Bixiao Niangniang

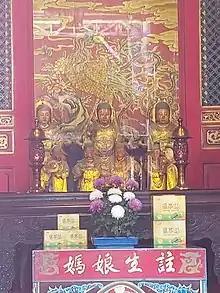
Zhusheng Niangniang in Mengjia Longshan Temple, Taipei

In Taiwan's folk religion, the three sisters are often merged into a singular deity known as Zhusheng Niangniang.